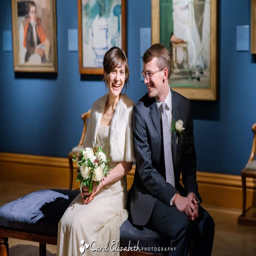
waiting for the wedding ceremony